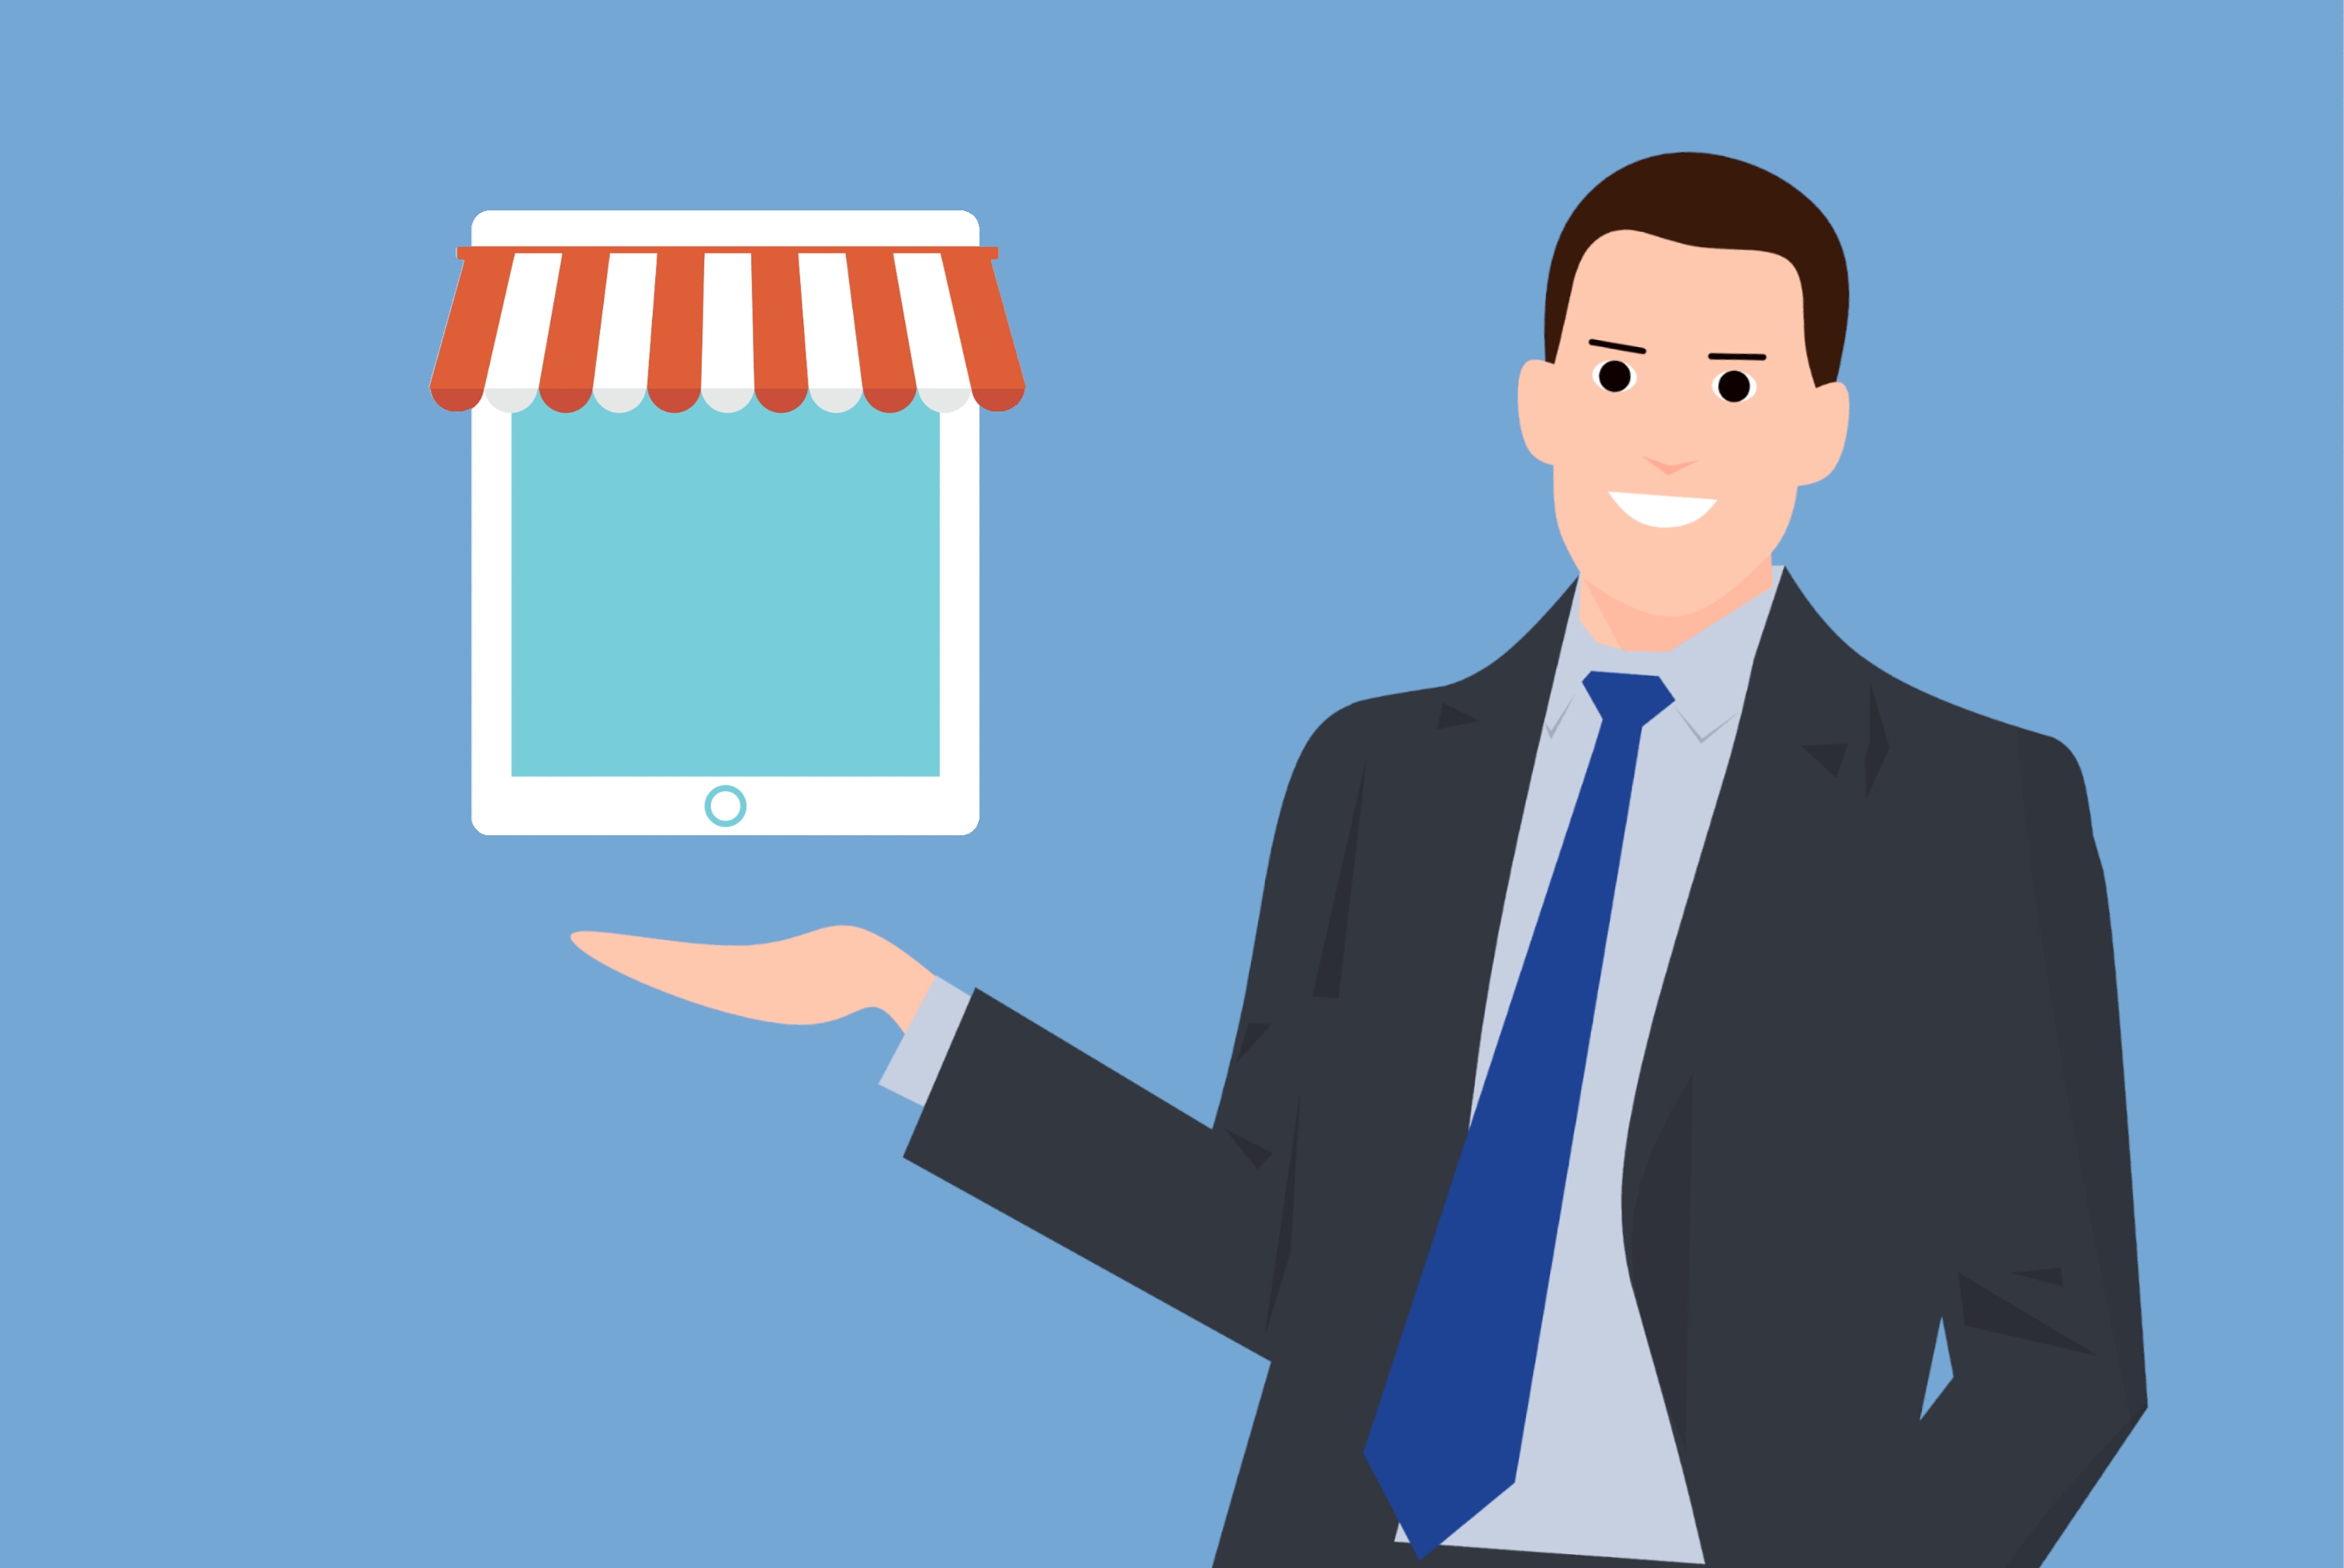
commerce, shopping, online, technology, market, internet, order, ecommerce, marketing, smartphone, electronic, store, finance, mobile, customer, purchase, digital, web, website, business, retail, shop, buy, commercial, service, background, man, hands, product, blue, standing, male, line, businessperson, human behavior, communication, organization, font, white collar worker, job, conversation, smile